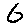
Label: 6